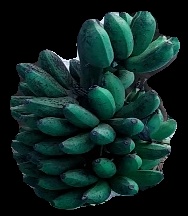
Variety: rasbale
Grade: grade3